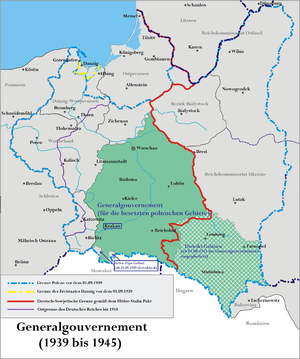
Generalguvernementet Polen
Generalguvernementet 1941-45
Generalguvernementet var betegnelsen brugt om myndighederne i de områder af Polen som var besat af Tyskland under anden verdenskrig men ikke direkte indlemmet i det tyske rige.